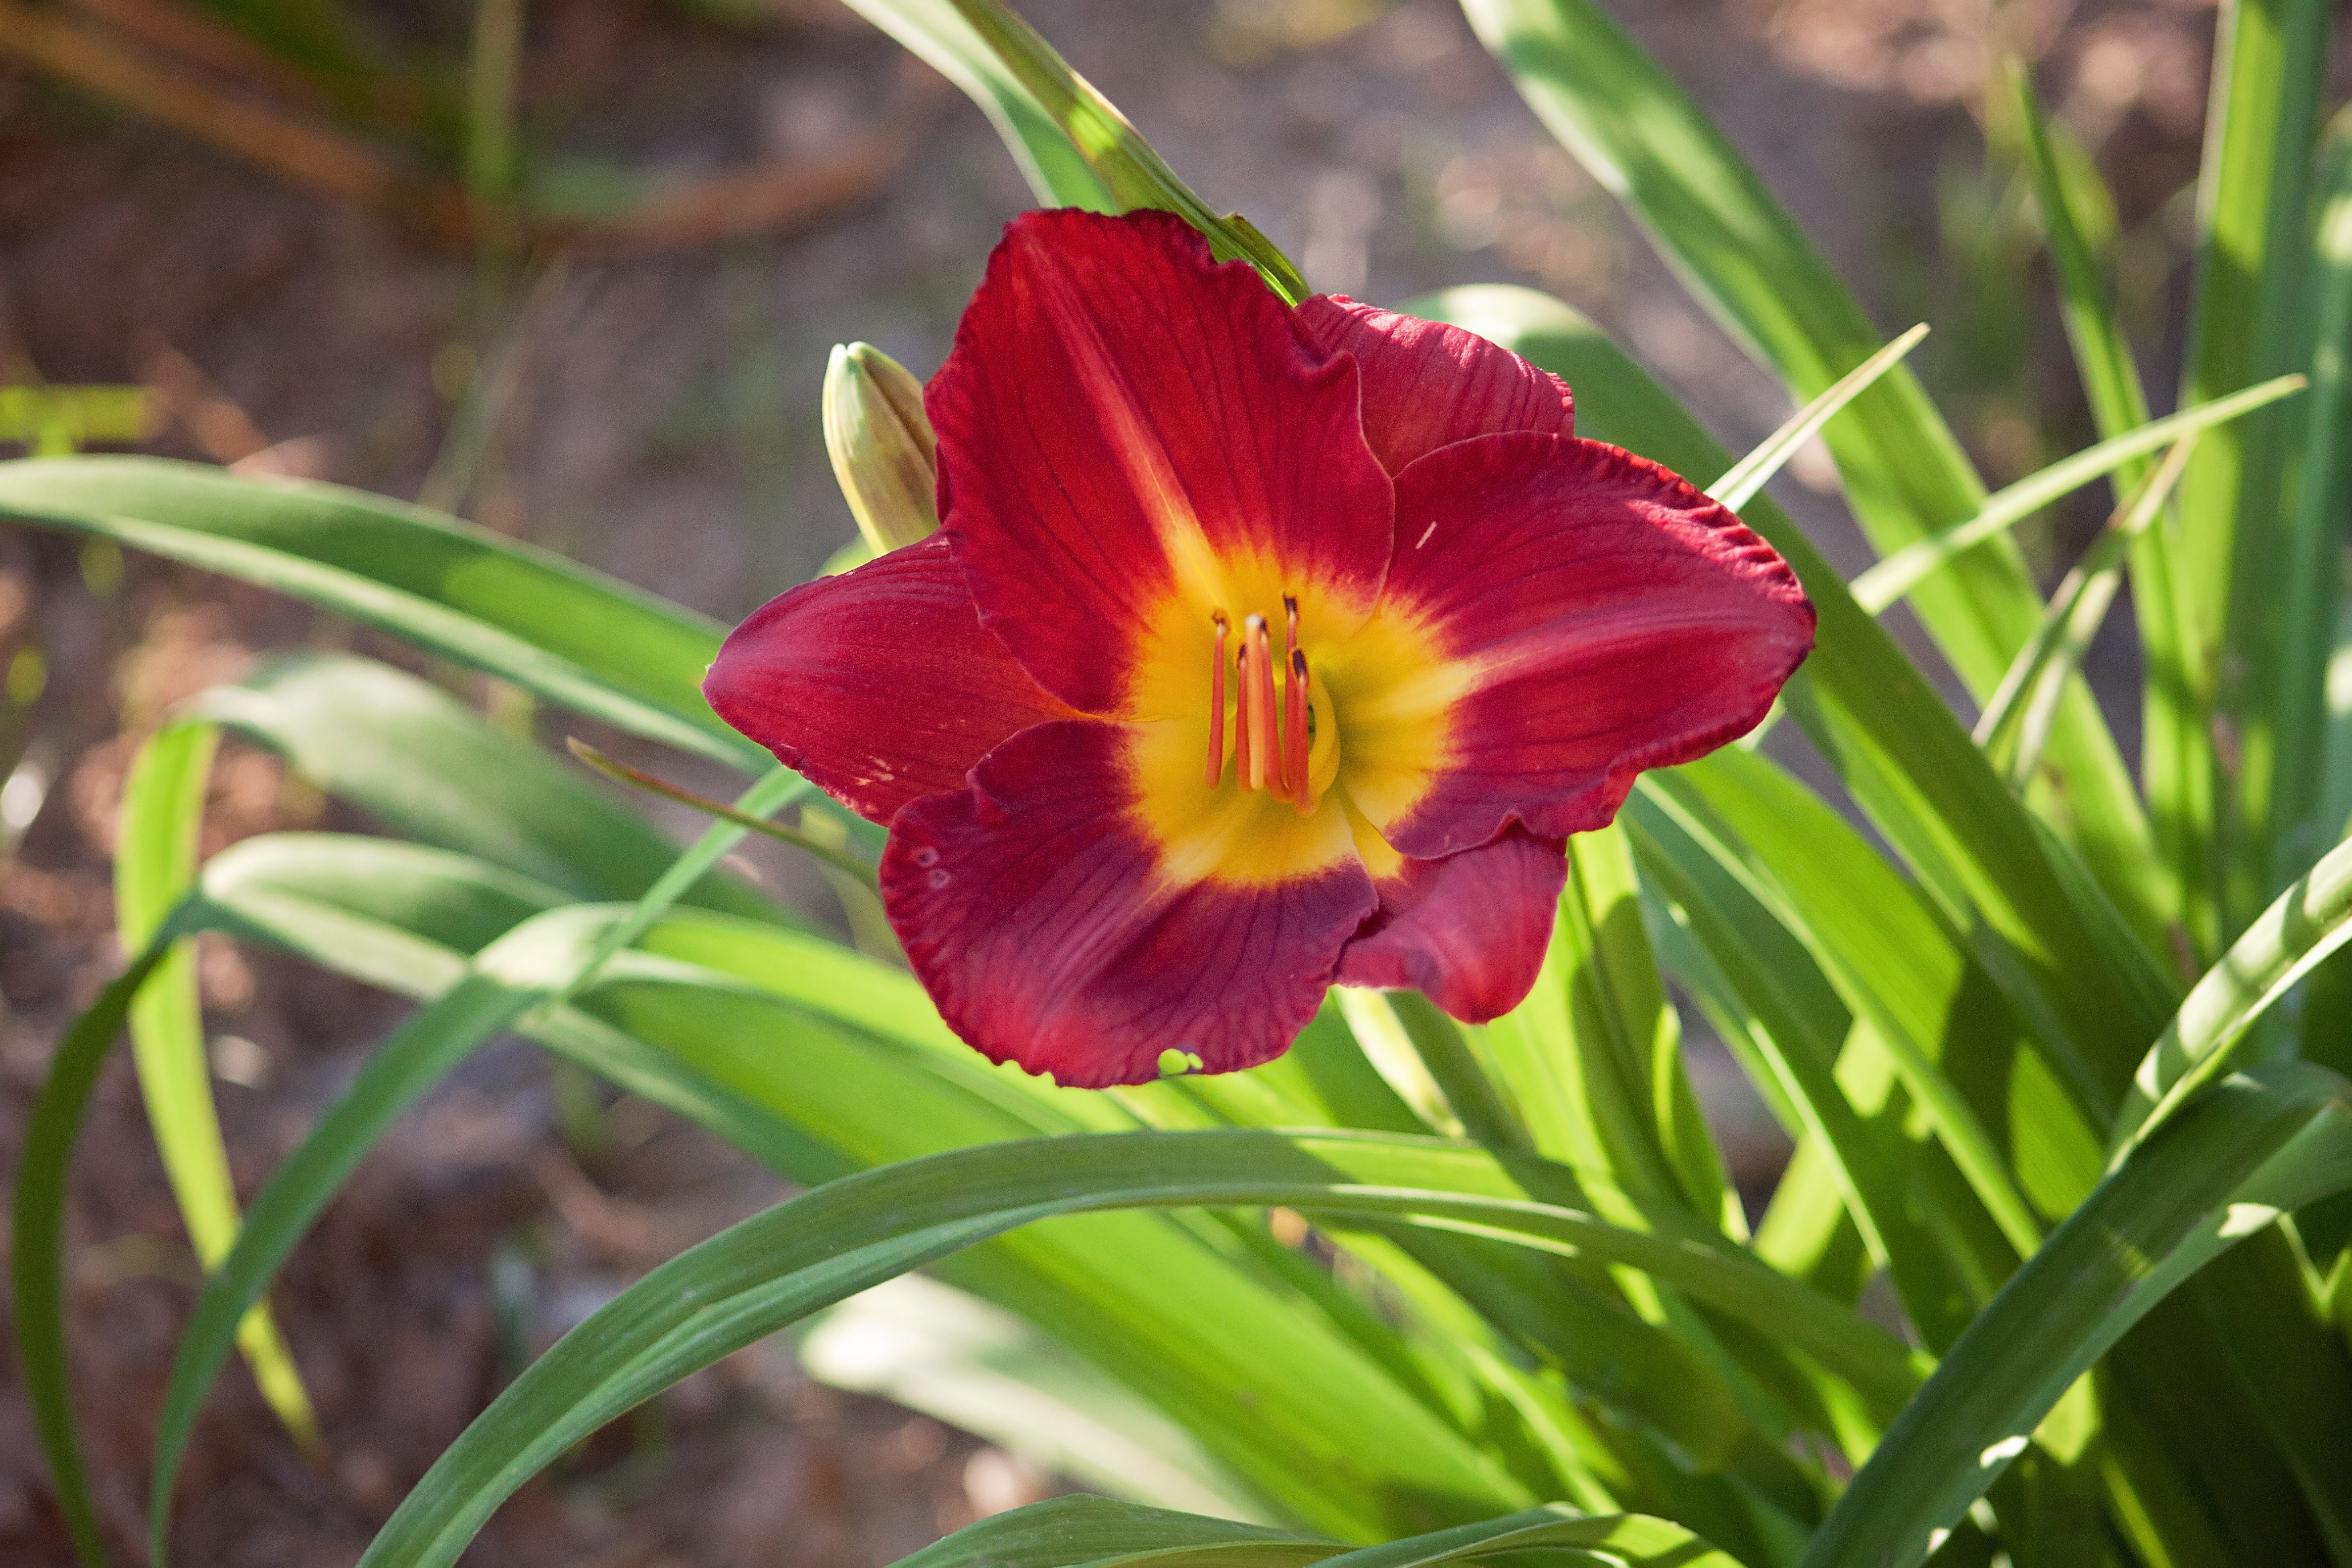
nature, growth, plant, flower, summer, spring, green, garden, outdoors, yard, daylily, gardener, flowering plant, plant stem, land plant